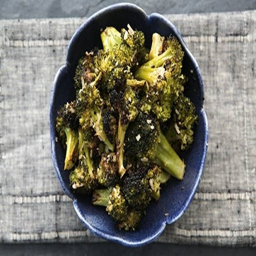
get the recipe at website .